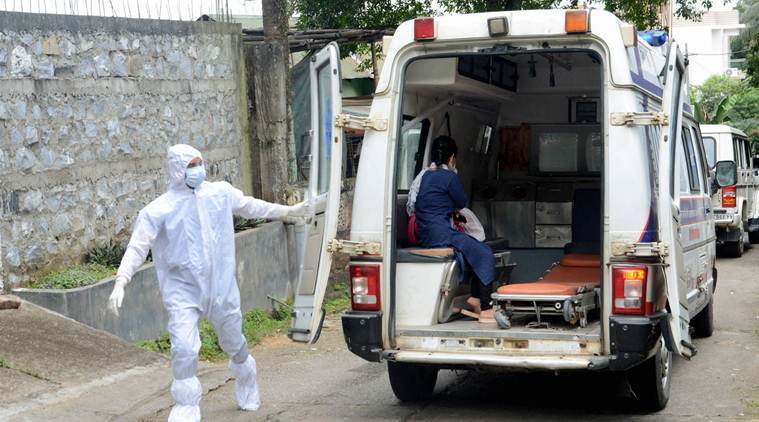
Objects detected:
Mask
Gloves
Gloves
Coverall